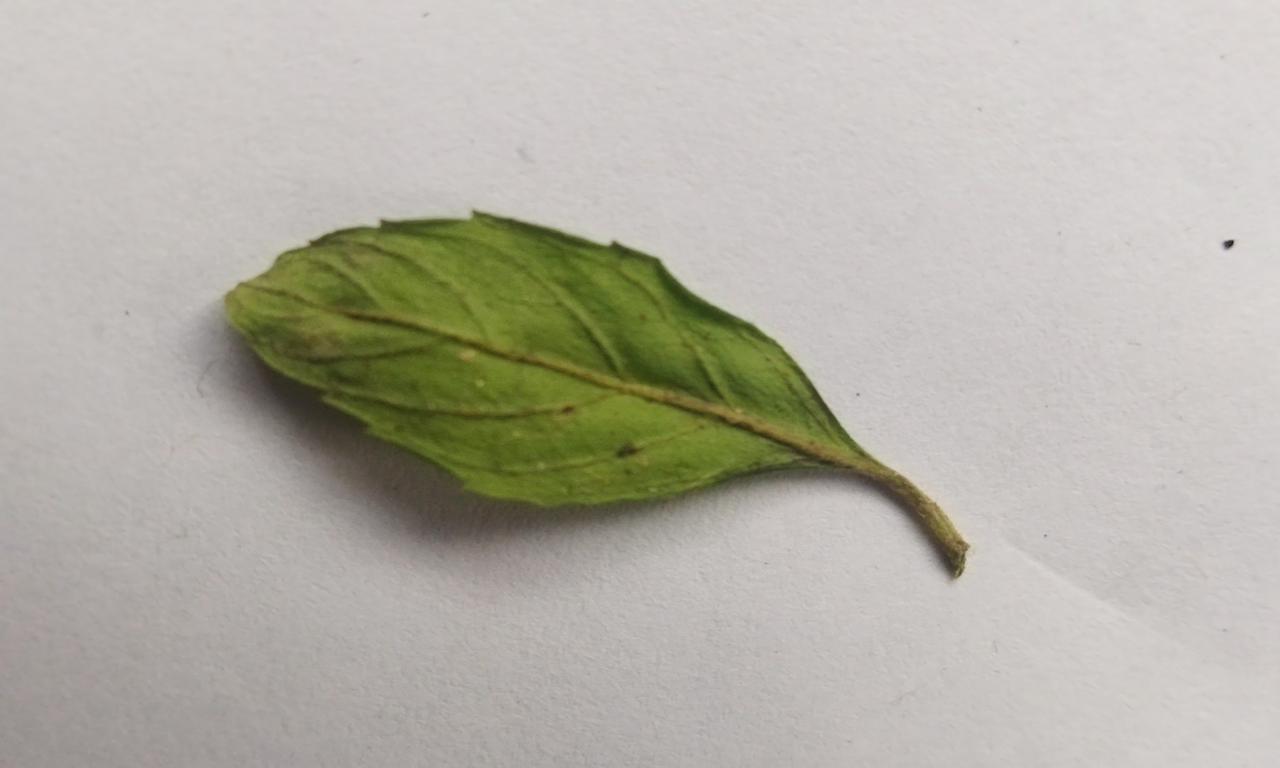
Label: Fresh